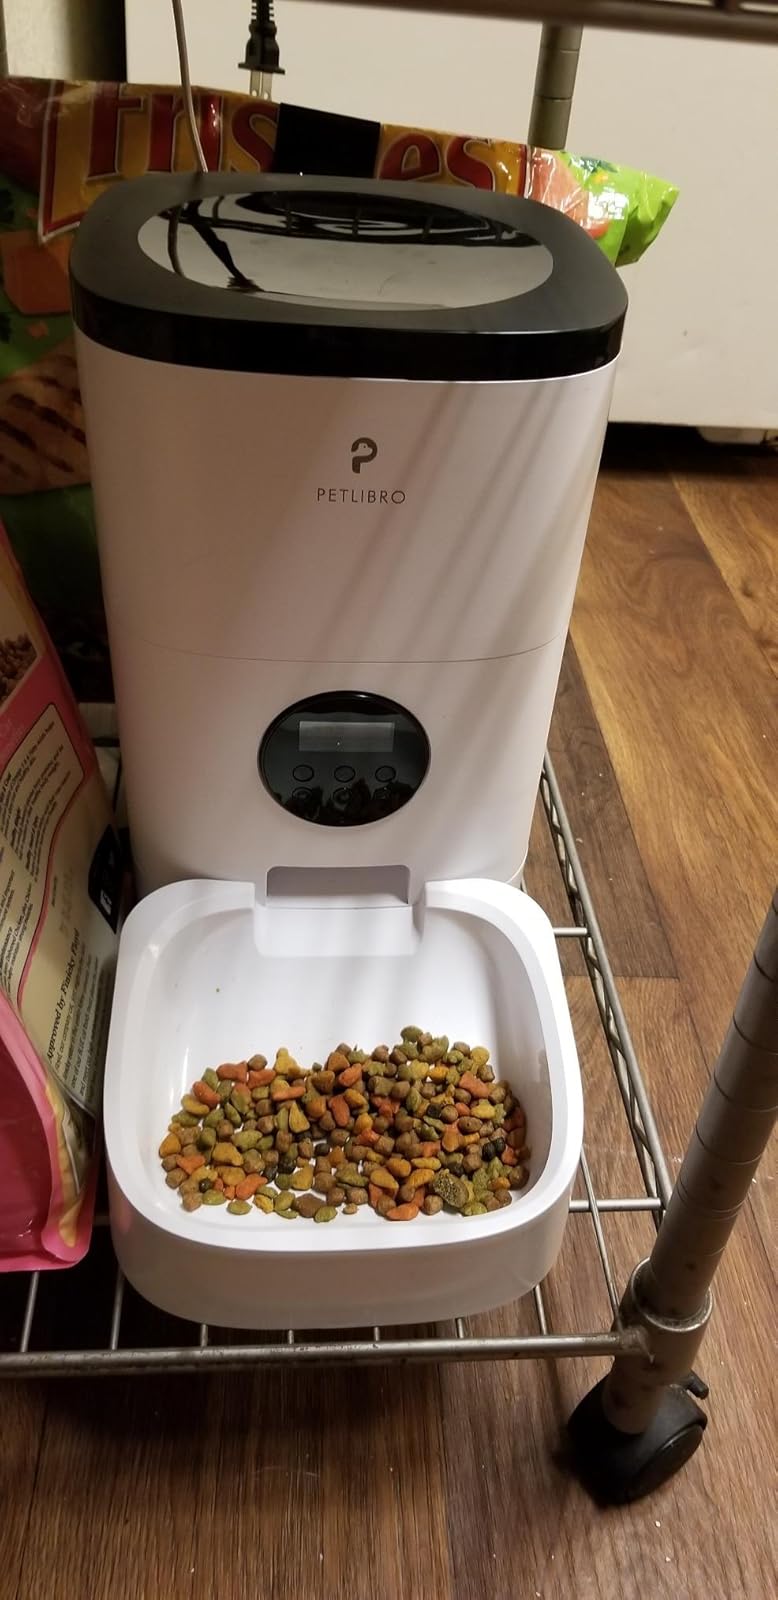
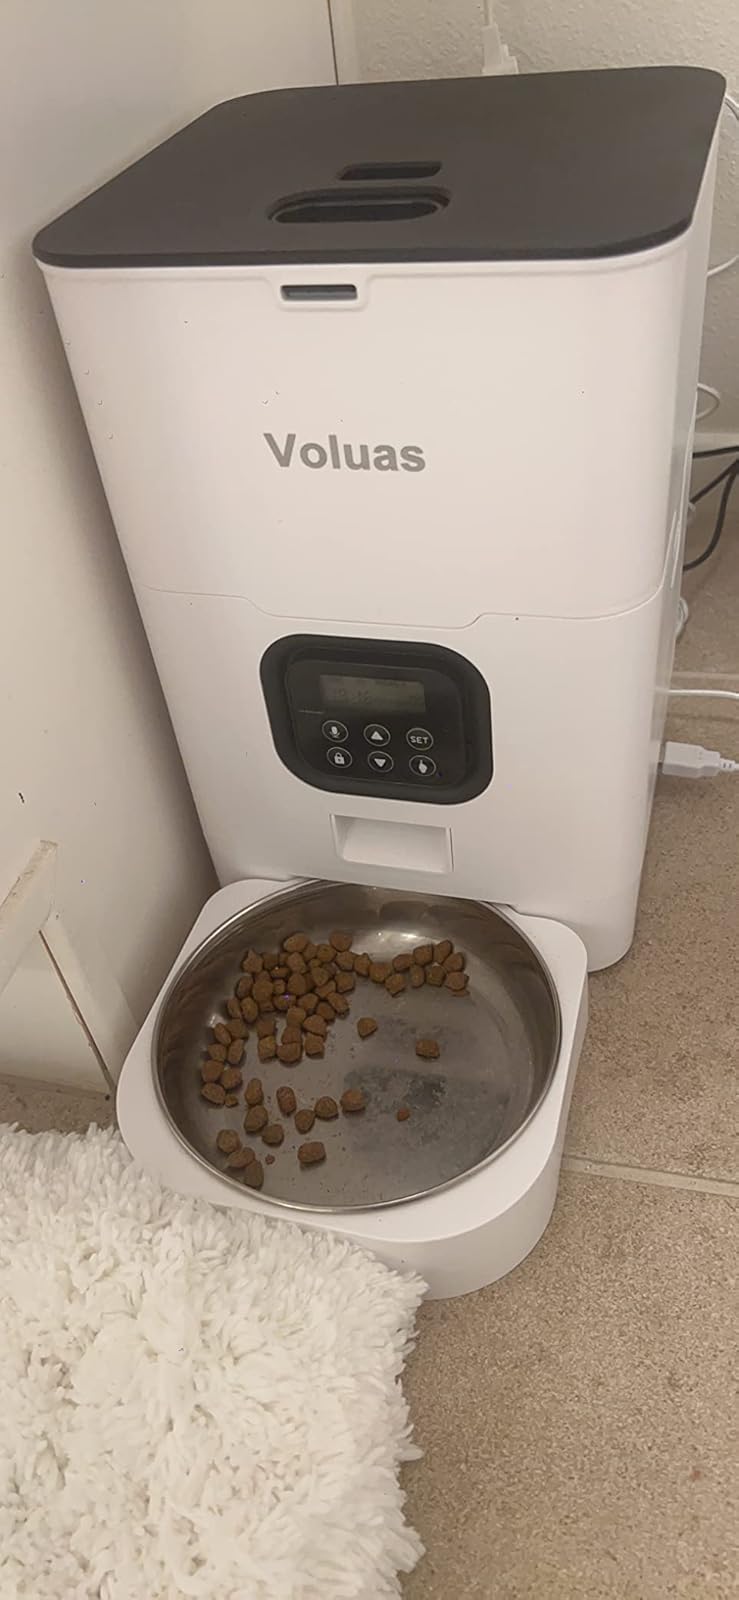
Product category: items_feeder
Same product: no